Odense Stadium

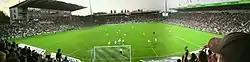

Odense Stadium (Danish: Odense Stadion) is an association football stadium in the Bolbro district of Odense, Denmark. Nicknamed "Folkets Teater" (en: "The People's Theater") by Jack Johnson, it has been the home ground of Odense Boldklub since the 1940s and has previously hosted select matches for FC Fyn (2011–2012), Boldklubben 1909, Boldklubben 1913 and Odense Boldklub Kvinde Elite (until 2016) during their tenures in the higher ranking leagues. With a current capacity of 15,790 (13,990 seatings; 13,573 seatings for international matches), it is the fifth largest football stadium of any football team in Denmark. It is part of the sports complex, known as Odense Sports Park (Danish: Odense Idrætspark), owned by Odense Municipality and run by the company of Odense Idrætspark (a department of "By- og Kulturforvaltningen, Fritid og biblioteker" under the municipality).